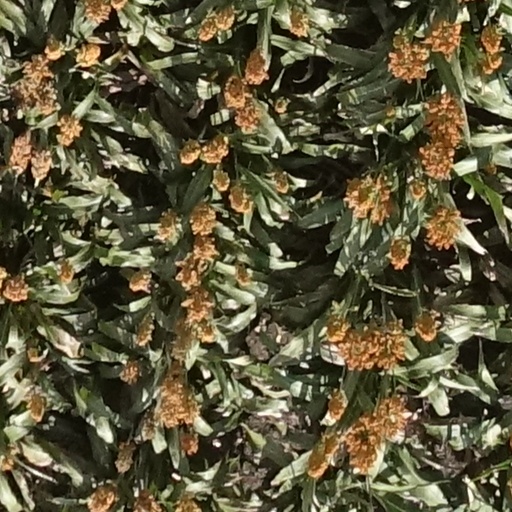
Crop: sorghum